David Morgan (Jacobite)

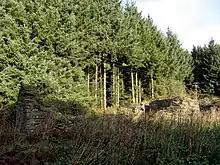
Remains of buildings at Penygraig, once owned by Morgan's family. In the late 19th century a window here was still pointed out as the "Counsellor's Room".

Morgan was born about 1695, probably in Glamorganshire. His family were of the small gentry class but were considered fairly well-connected; his father, Thomas Morgan, was the second son of landowner William Morgan of Coed-y-Gores and his mother Dorothy was the granddaughter of a baronet, Sir Edmund Stradling. On his mother's side Morgan was the first cousin of Admiral Thomas Mathews.